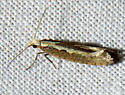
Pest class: diamondback_moth